El Pas de la Casa

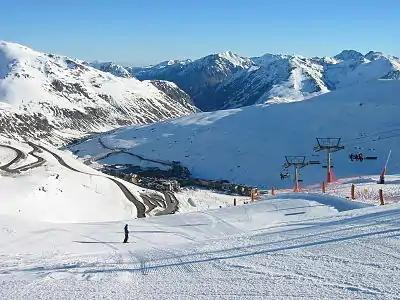
The pass and resort, looking towards France

The ski resort of Pas de la Casa sits below the pass on the side closest to France, and below the Pic d'Envalira. Its first ski lift was opened in 1957 and it now has 31 lifts, of pistes and of skiable terrain. The highest skiable point is . Its popularity has grown with the burgeoning ski and snowboard industry in the principality: it is the highest resort in Andorra, has the best snow record, and is the easiest to get to from the Barcelona and Toulouse airports. Consequently, it attracts a large number of British and Irish winter sports enthusiasts, as well as French and Spanish ones. It is also favoured for its southern latitude and duty-free status, which for many overcome the drawbacks of the long airport transfer times.